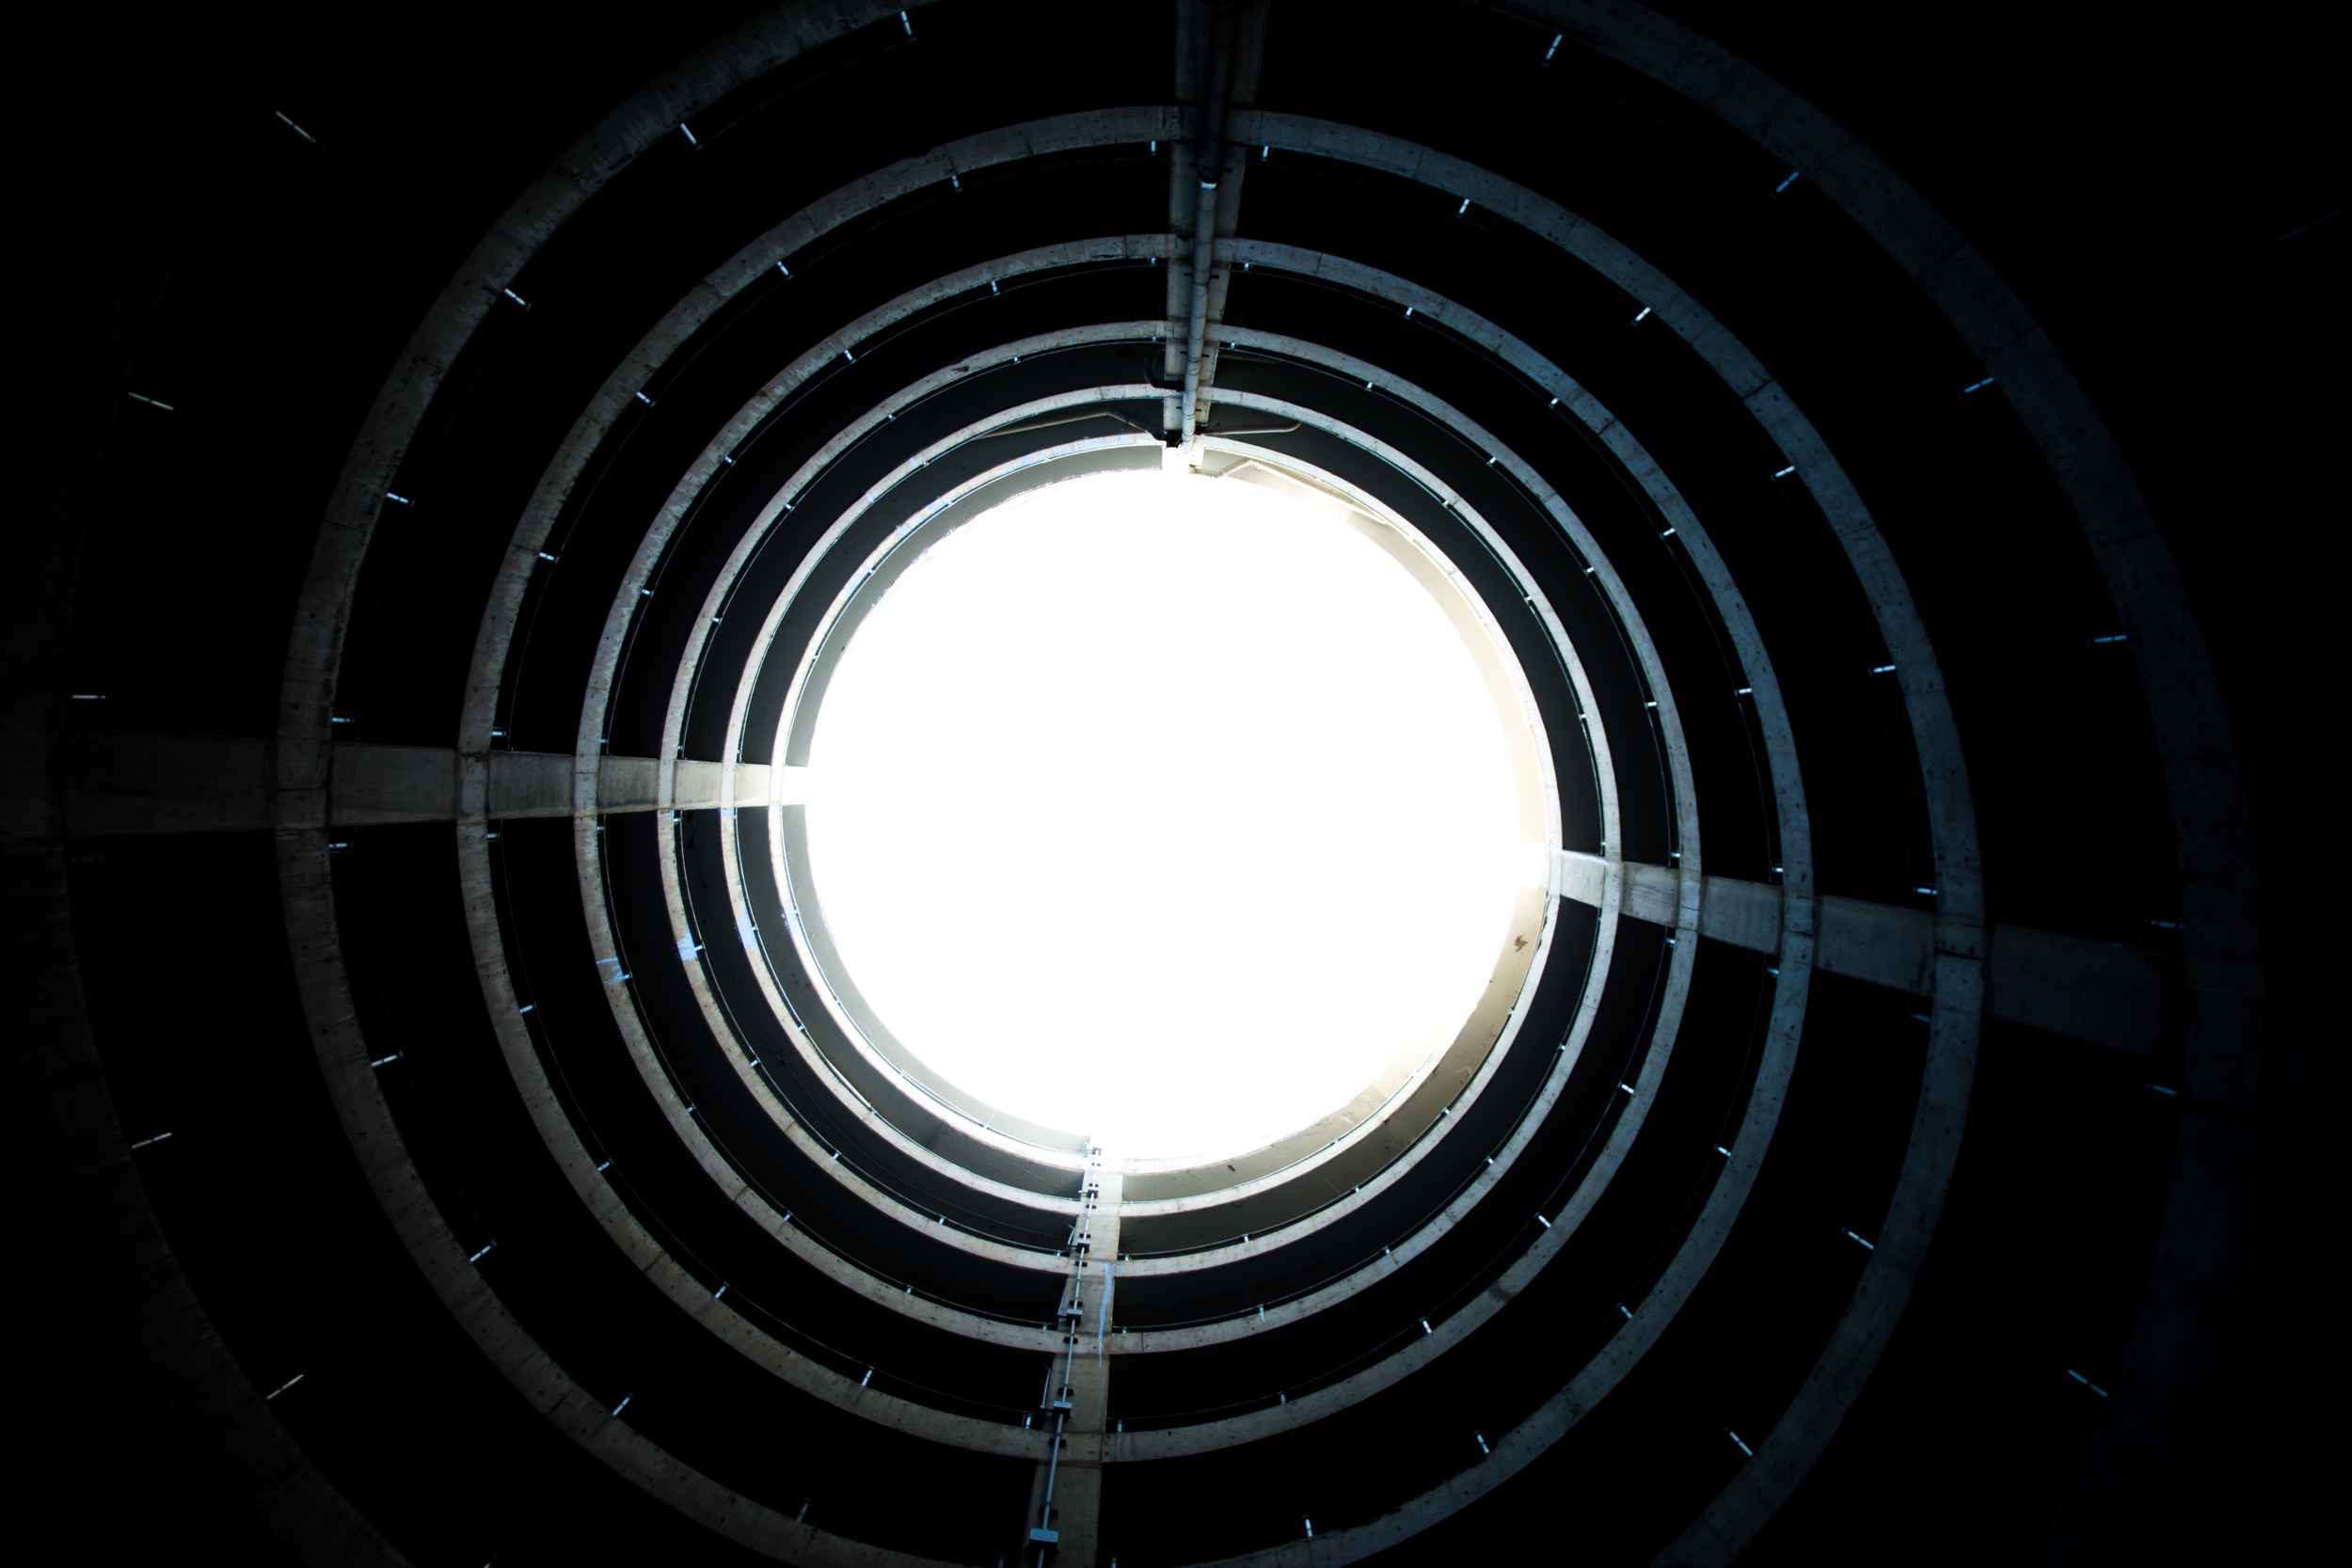
light, wheel, spiral, line, space, darkness, circle, design, symmetry, shape